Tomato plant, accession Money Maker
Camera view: bottom (45 deg); turntable rotation: 150 degrees
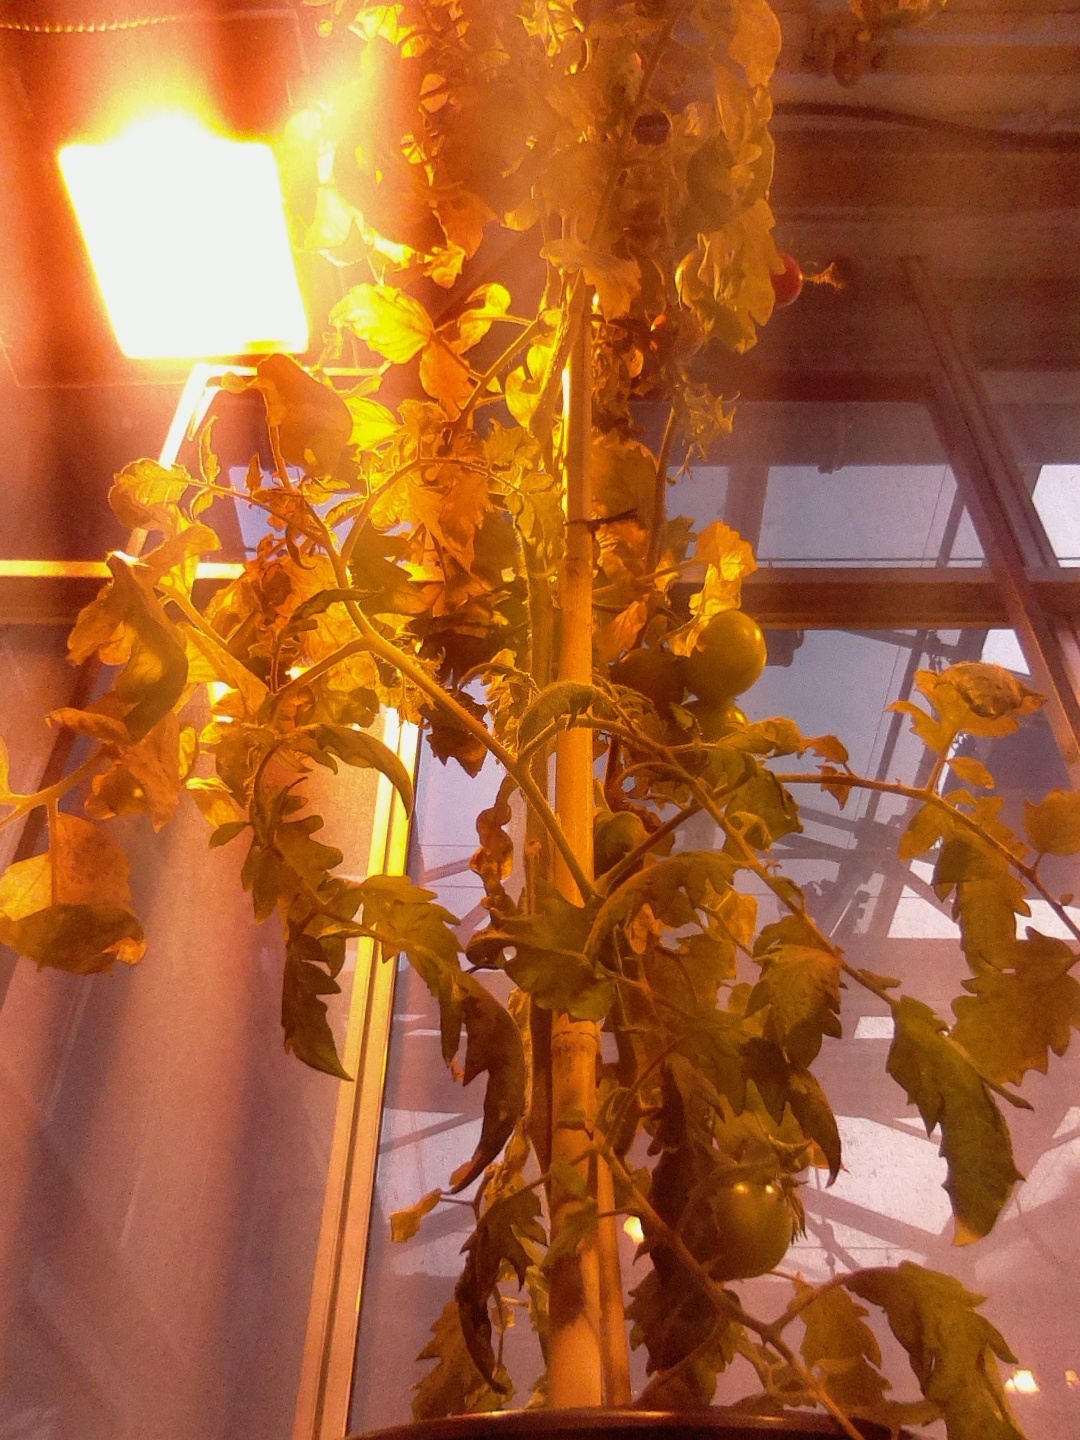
BBCH growth stage 82: 20%-30% of fruits show typical fully ripe color